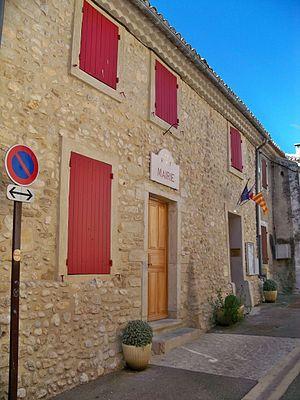
mairie de Buisson
Buisson est une commune française située dans le département de Vaucluse, en région Provence-Alpes-Côte d'Azur.